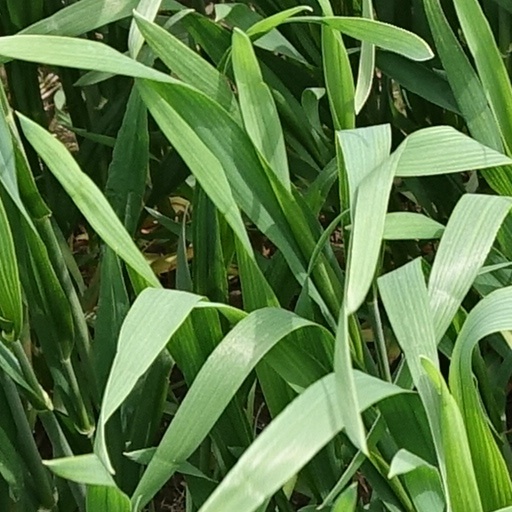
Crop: wheat